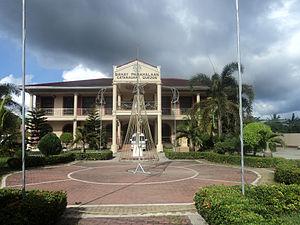
Catanauan est une municipalité de la province de Quezon, aux Philippines.